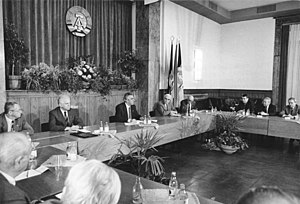
Demokratischer Block
Møde i Demokratische Block under Die Wende den 18. oktober 1989. Som SED's repræsentant ses Egon Krenz, der leder mødet. Deltagerne med front mod kameraet er fra venstre LDPD's formand Manfred Gerlach, formand for DBD, Dr. Günther Maleuda, Krenz, formand for CDU Gerald Götting, formand for NDPD Heinrich Homann, generalsekretær for FDJ, Eberhard Aurich, præsident for  Kulturbund der DDR, Hans Pischner og præsident for Nationale Front, Lothar Kolditz
Der Demokratische Block der Parteien und Massenorganisationen var en sammenslutning af politiske partier og organisationer i DDR.